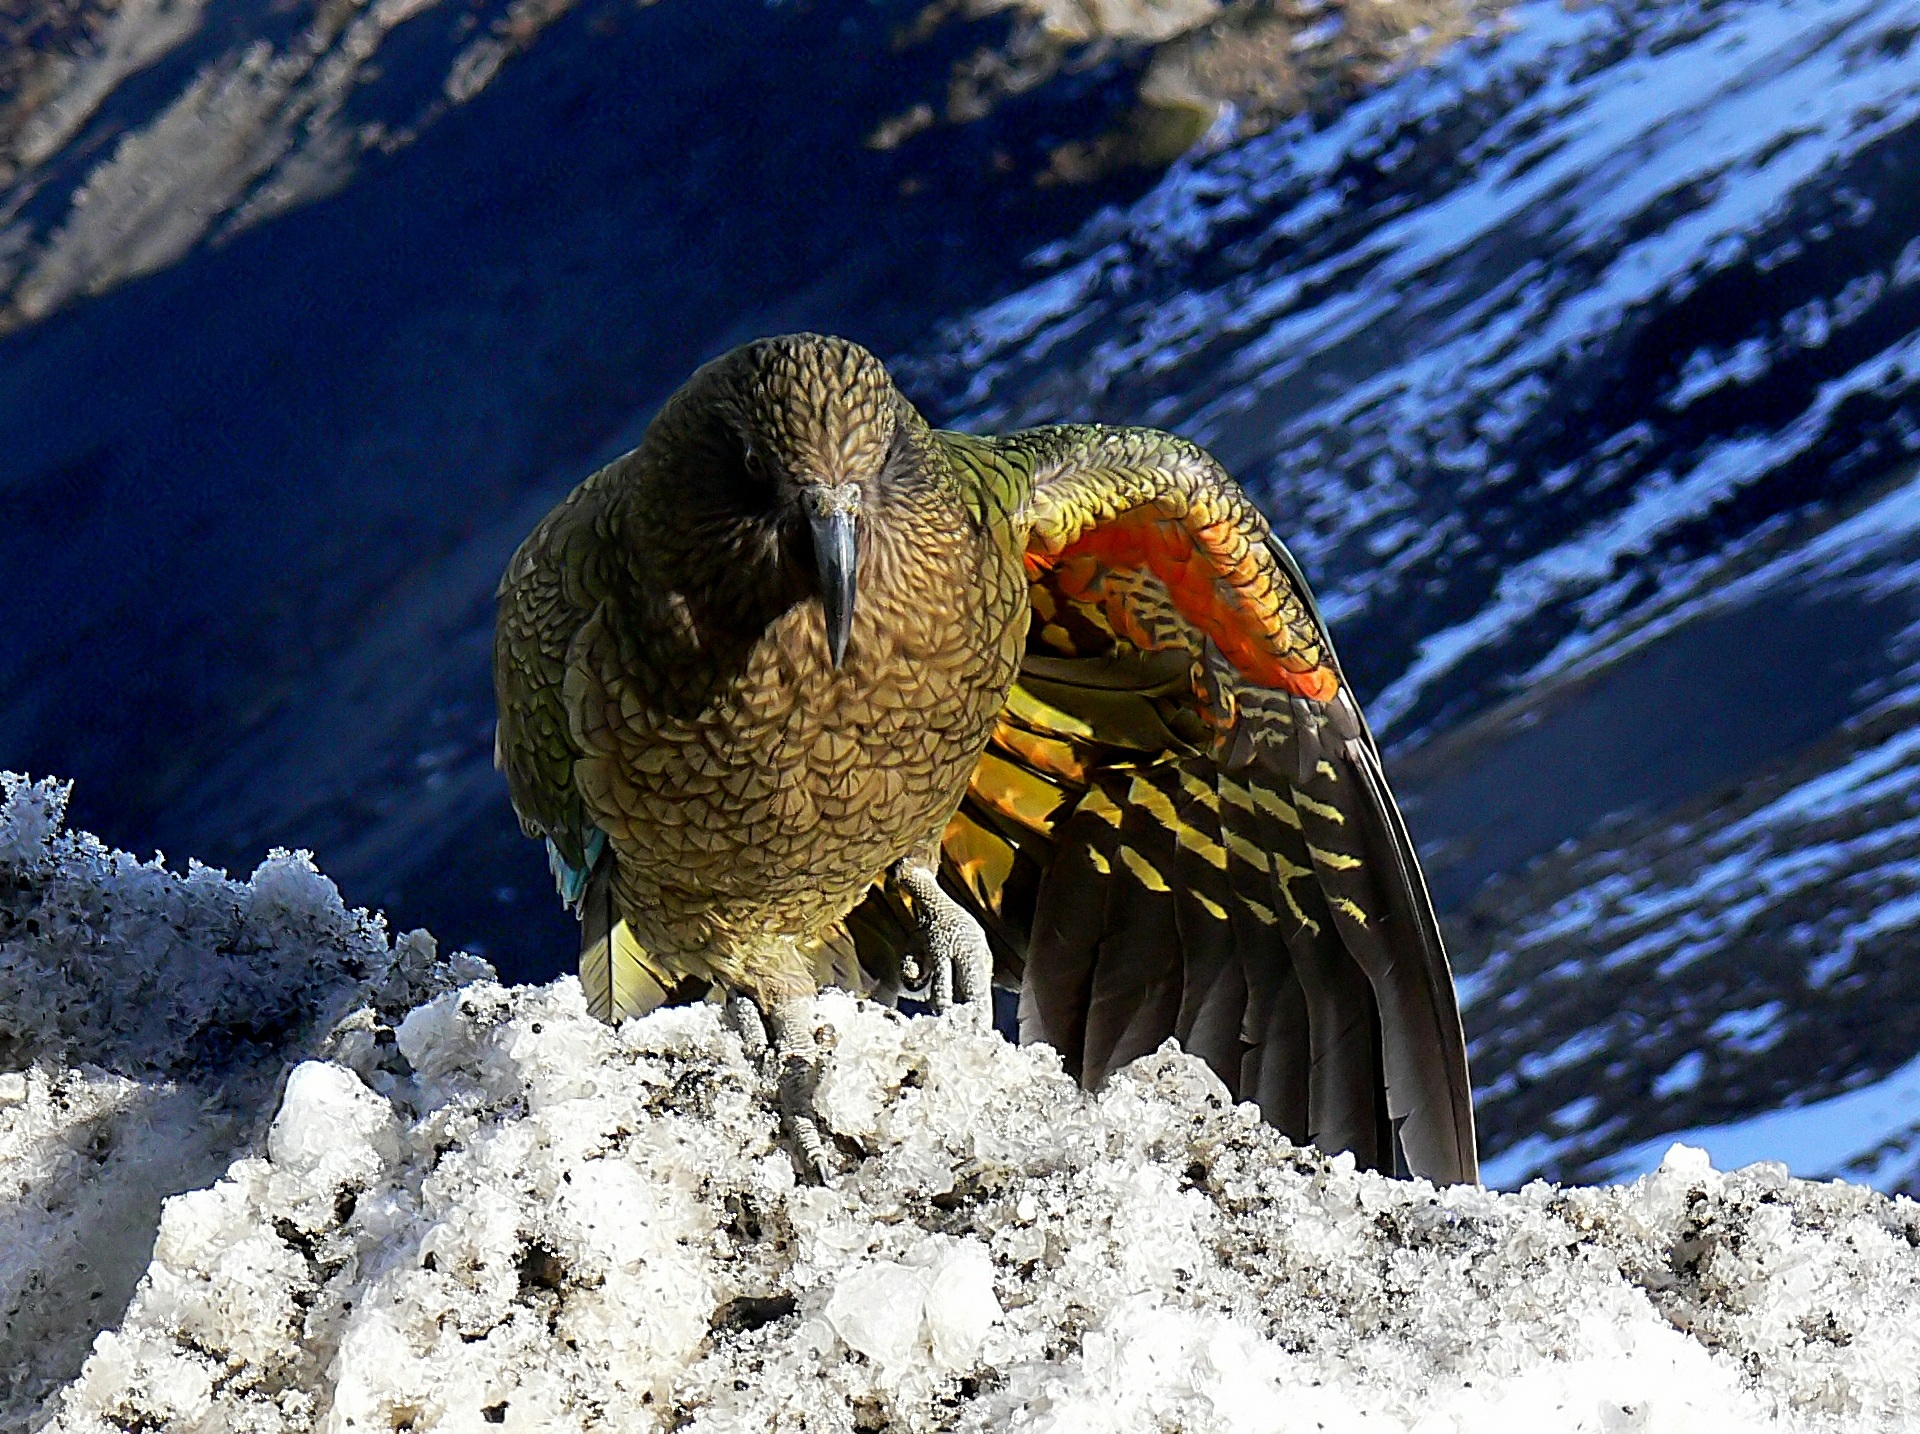
nature, mountain, snow, winter, bird, wing, wildlife, wild, beak, alpine, colorful, fauna, plumage, close up, outdoors, new zealand, vertebrate, parrot, kea, perched